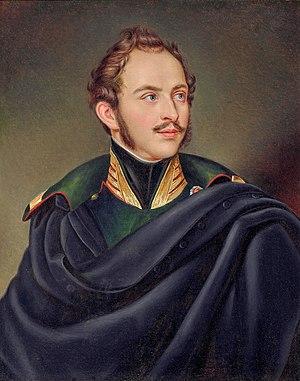
Le musée des rois de Bavière est situé à Schwangau aux confins la Souabe en Allemagne. Ouvert en 2011, c'est un haut lieu touristique des Alpes bavaroises. Il retrace l'histoire des princes de la maison de Wittelsbach ayant été rois de Bavière, entre 1806 et 1918.